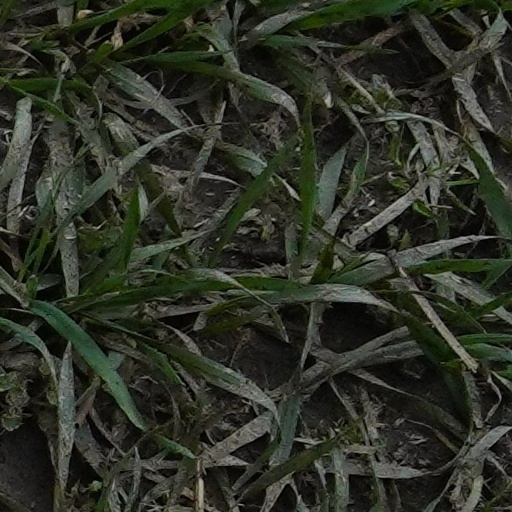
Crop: wheat